Żar (mountain)

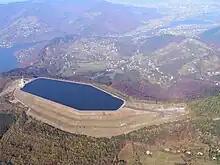
Aerial view at the reservoir on the Zar mountaintop

A pumped-storage hydroelectricity power plant is located on the top of this mountain. The mountaintop reservoir is long, up to wide, and deep. It can contain of water. The elevation of the reservoir is about above sea level. The power plant was completed in 1979. The pumping time is about 5.5 hours, the power-generation time is about 4 h. The efficiency of the pumping-generation cycle is about 75%. The plant is opened to visitors.